2022 Raleigh shootings

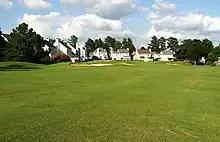
Golf course view of the Hedingham neighborhood, where the shootings occurred

On October 13, 2022, a mass shooting took place in the Hedingham neighborhood of Raleigh, North Carolina, United States. Five people were killed, and two others were injured. The accused, a male juvenile named Austin Thompson, was detained after being cornered by police at a nearby residence and was in critical condition from a gunshot wound to the head sustained during the incident. Thompson survived his head injury and has begun to receive physical rehabilitation. He was transferred from a hospital to the medical unit of a juvenile correctional facility.